Coriakin

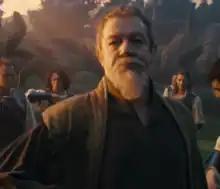
Bille Brown as Coriakin in the 2010 film

Coriakin is a fictional character in C. S. Lewis's "Chronicles of Narnia". He appears in "The Voyage of the Dawn Treader".